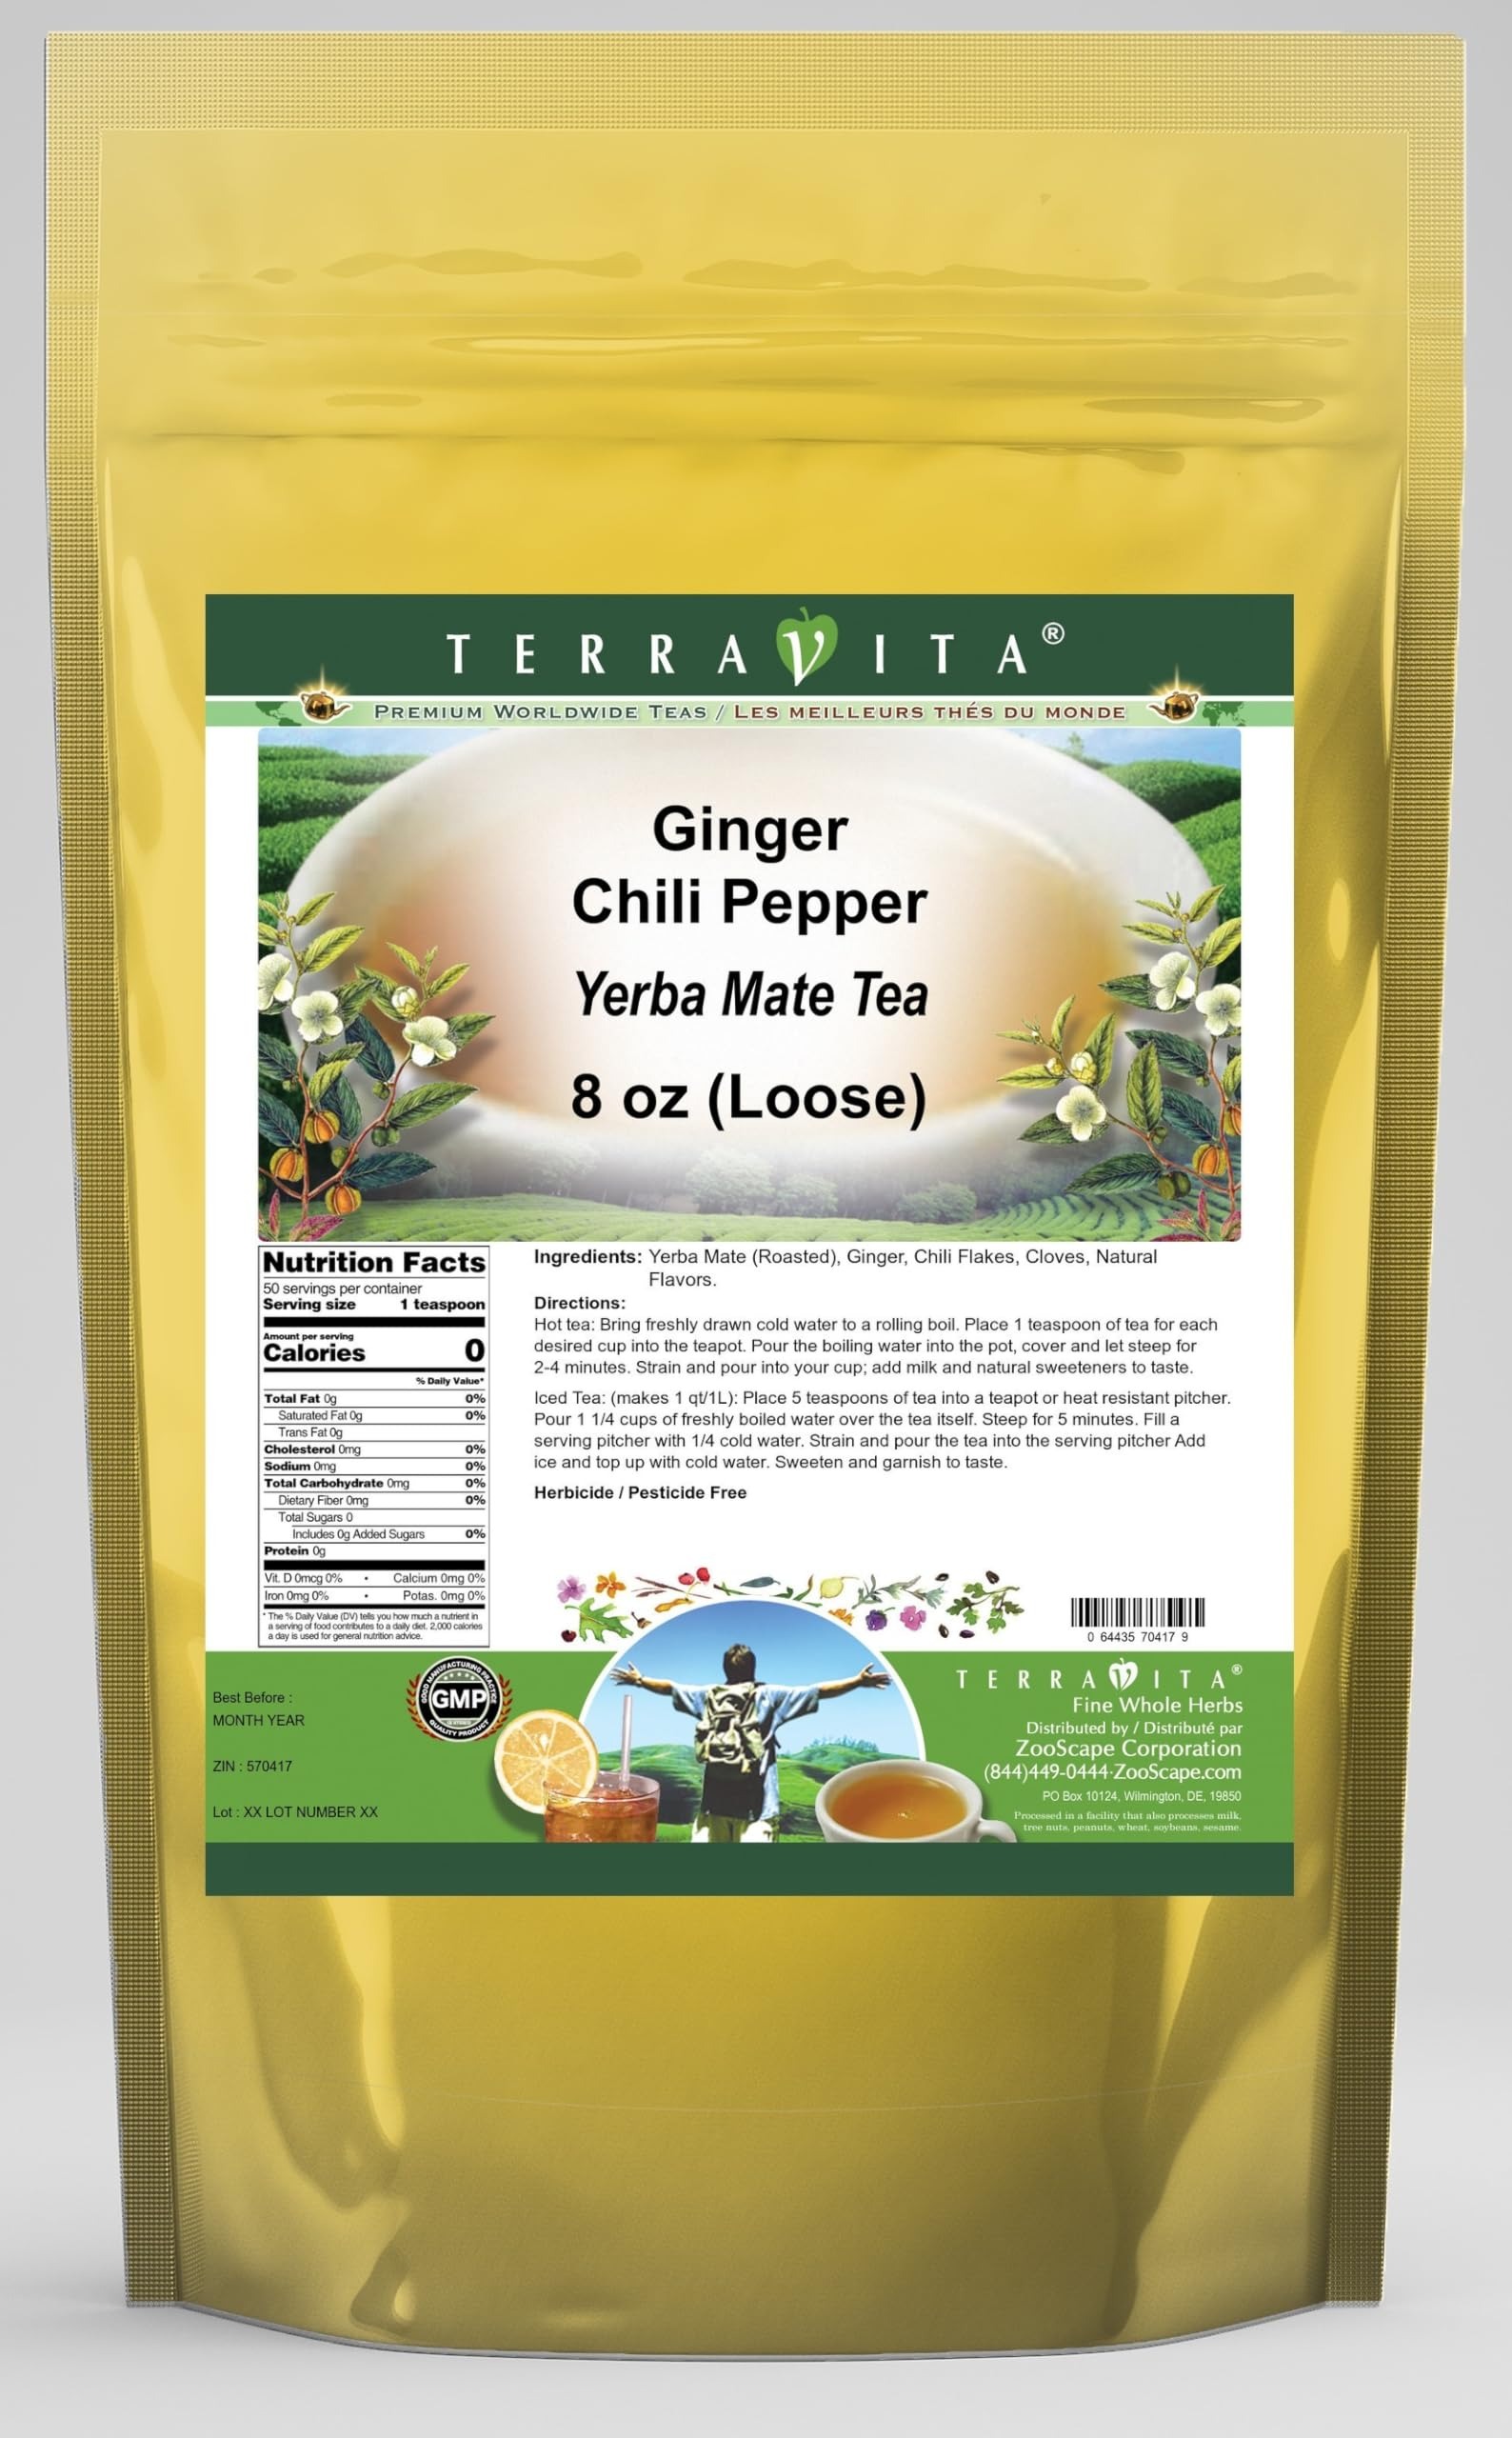
Item Name: Ginger Chili Pepper Yerba Mate Tea (Loose) (8 oz, ZIN: 570417) - 2 Pack
Bullet Point 1: Our Ginger Chili Pepper Yerba Mate tea is a scrumptuous all-natural flavored Yerba Mate coffee substitute with Ginger, Chili Flakes and Cloves that will refresh you with its terrific taste! You will enjoy the earthy and acidity-free Ginger Chili Pepper aroma and flavor again and again! - Ingredients: Yerba Mate, Ginger, Chili Flakes, Cloves and Natural Ginger Chili Pepper Flavor.
Bullet Point 2: No fillers.
Bullet Point 3: Manufacturer: TerraVita
Bullet Point 4: Size: 8 oz
Bullet Point 5: Loose Leaf Yerba Mate Tea - Packed in a convenient upright pouch!
Product Description: Our Ginger Chili Pepper Yerba Mate tea is a scrumptuous all-natural flavored Yerba Mate coffee substitute with Ginger, Chili Flakes and Cloves that will refresh you with its terrific taste! You will enjoy the earthy and acidity-free Ginger Chili Pepper aroma and flavor again and again! - Ingredients: Yerba Mate, Ginger, Chili Flakes, Cloves and Natural Ginger Chili Pepper Flavor. - Hot tea brewing method: Bring freshly drawn cold water to a rolling boil. Place 1 teaspoon of tea for each desired cup into the teapot. Pour the boiling water into the pot, cover and let steep for 2-4 minutes. Strain and pour into your cup; add milk and natural sweeteners to taste. - Iced tea brewing method: (to make 1 liter/quart): Place 5 teaspoons of tea into a teapot or heat resistant pitcher. Pour 1 1/4 cups of freshly boiled water over the tea itself. Steep for 5 minutes. Fill a serving pitcher with 1/4 cold water. Strain and pour the tea into the serving pitcher Add ice and top up with cold water. Sweeten and garnish to taste. - TerraVita is an exclusive line of premium-quality, natural source products that use only the finest, purest and most potent ingredients found around the world. TerraVita is hallmarked by the highest possible standards of purity, potency, stability and freshness. All of our products are prepared with the highest elements of quality control, from raw materials through the entire manufacturing process, up to and including the moment that the bottles or bags are sealed for freshness and shipped out to you. Our highest possible standards are certified by independent laboratories and backed by our personal guarantee. - TerraVita exists to meet and ensure your family's health and wellness without the harmful effects of chemicals and health products. We strive to make
Value: 16.0
Unit: Ounce

Price: 50.19